Asus

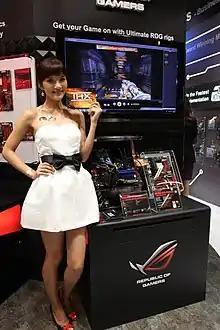
An Asus promotional model presenting ROG products

Republic of Gamers (ROG) is a brand used by Asus since 2006, encompassing a range of computer hardware, personal computers, peripherals, and accessories.